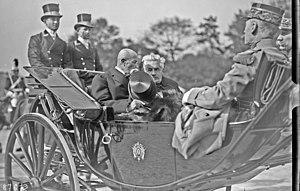
Tomáš Masaryk accueilli à Paris par Alexandre Millerand.
Tomáš Garrigue Masaryk, est un pédagogue, sociologue, philosophe et homme d'État de la Tchécoslovaquie. Il est le premier président de la République tchécoslovaque, de l'indépendance du pays en 1918 à sa démission en 1935.